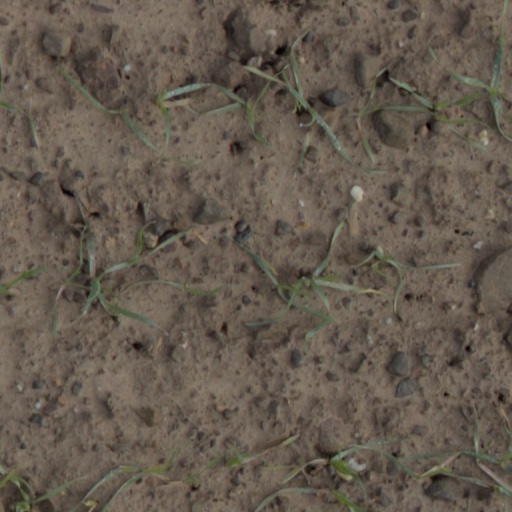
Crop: wheat